Karim Benzema

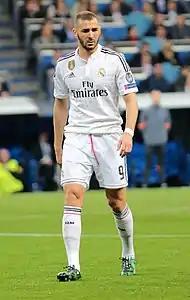
Benzema playing for Real Madrid in 2015

In November 2011, Benzema scored five goals; three in the league and two in Europe. In the league, he converted his three goals in wins over Osasuna and Valencia, while he scored his two Champions League goals in a 6–2 group stage win over Croatian club Dinamo Zagreb. On 10 December 2011, Benzema scored the opener in Madrid's 3–1 defeat to Barcelona in the "El Clásico". The goal, scored just 21 seconds into the match, was the fastest goal ever scored in a match between the two rivals. Three days after his record-breaking goal, for his performances during the 2011 calendar year, Benzema was named the "France Football" French Player of the Year, beating out Barcelona defender Eric Abidal and Lyon goalkeeper Hugo Lloris. He became only the second French player based in Spain to win the award, and also the second Real Madrid player to capture it. Zidane was the first to achieve both honorable mentions. Benzema expressed gratitude at winning the award, stating, "It is a pleasure to win an individual trophy. When I see the previous winners – Zidane, Henry and other major players – it makes me proud to join them on the list." In the team's next match after winning the award, against Sevilla, Benzema assisted two goals in a 6–2 triumph.